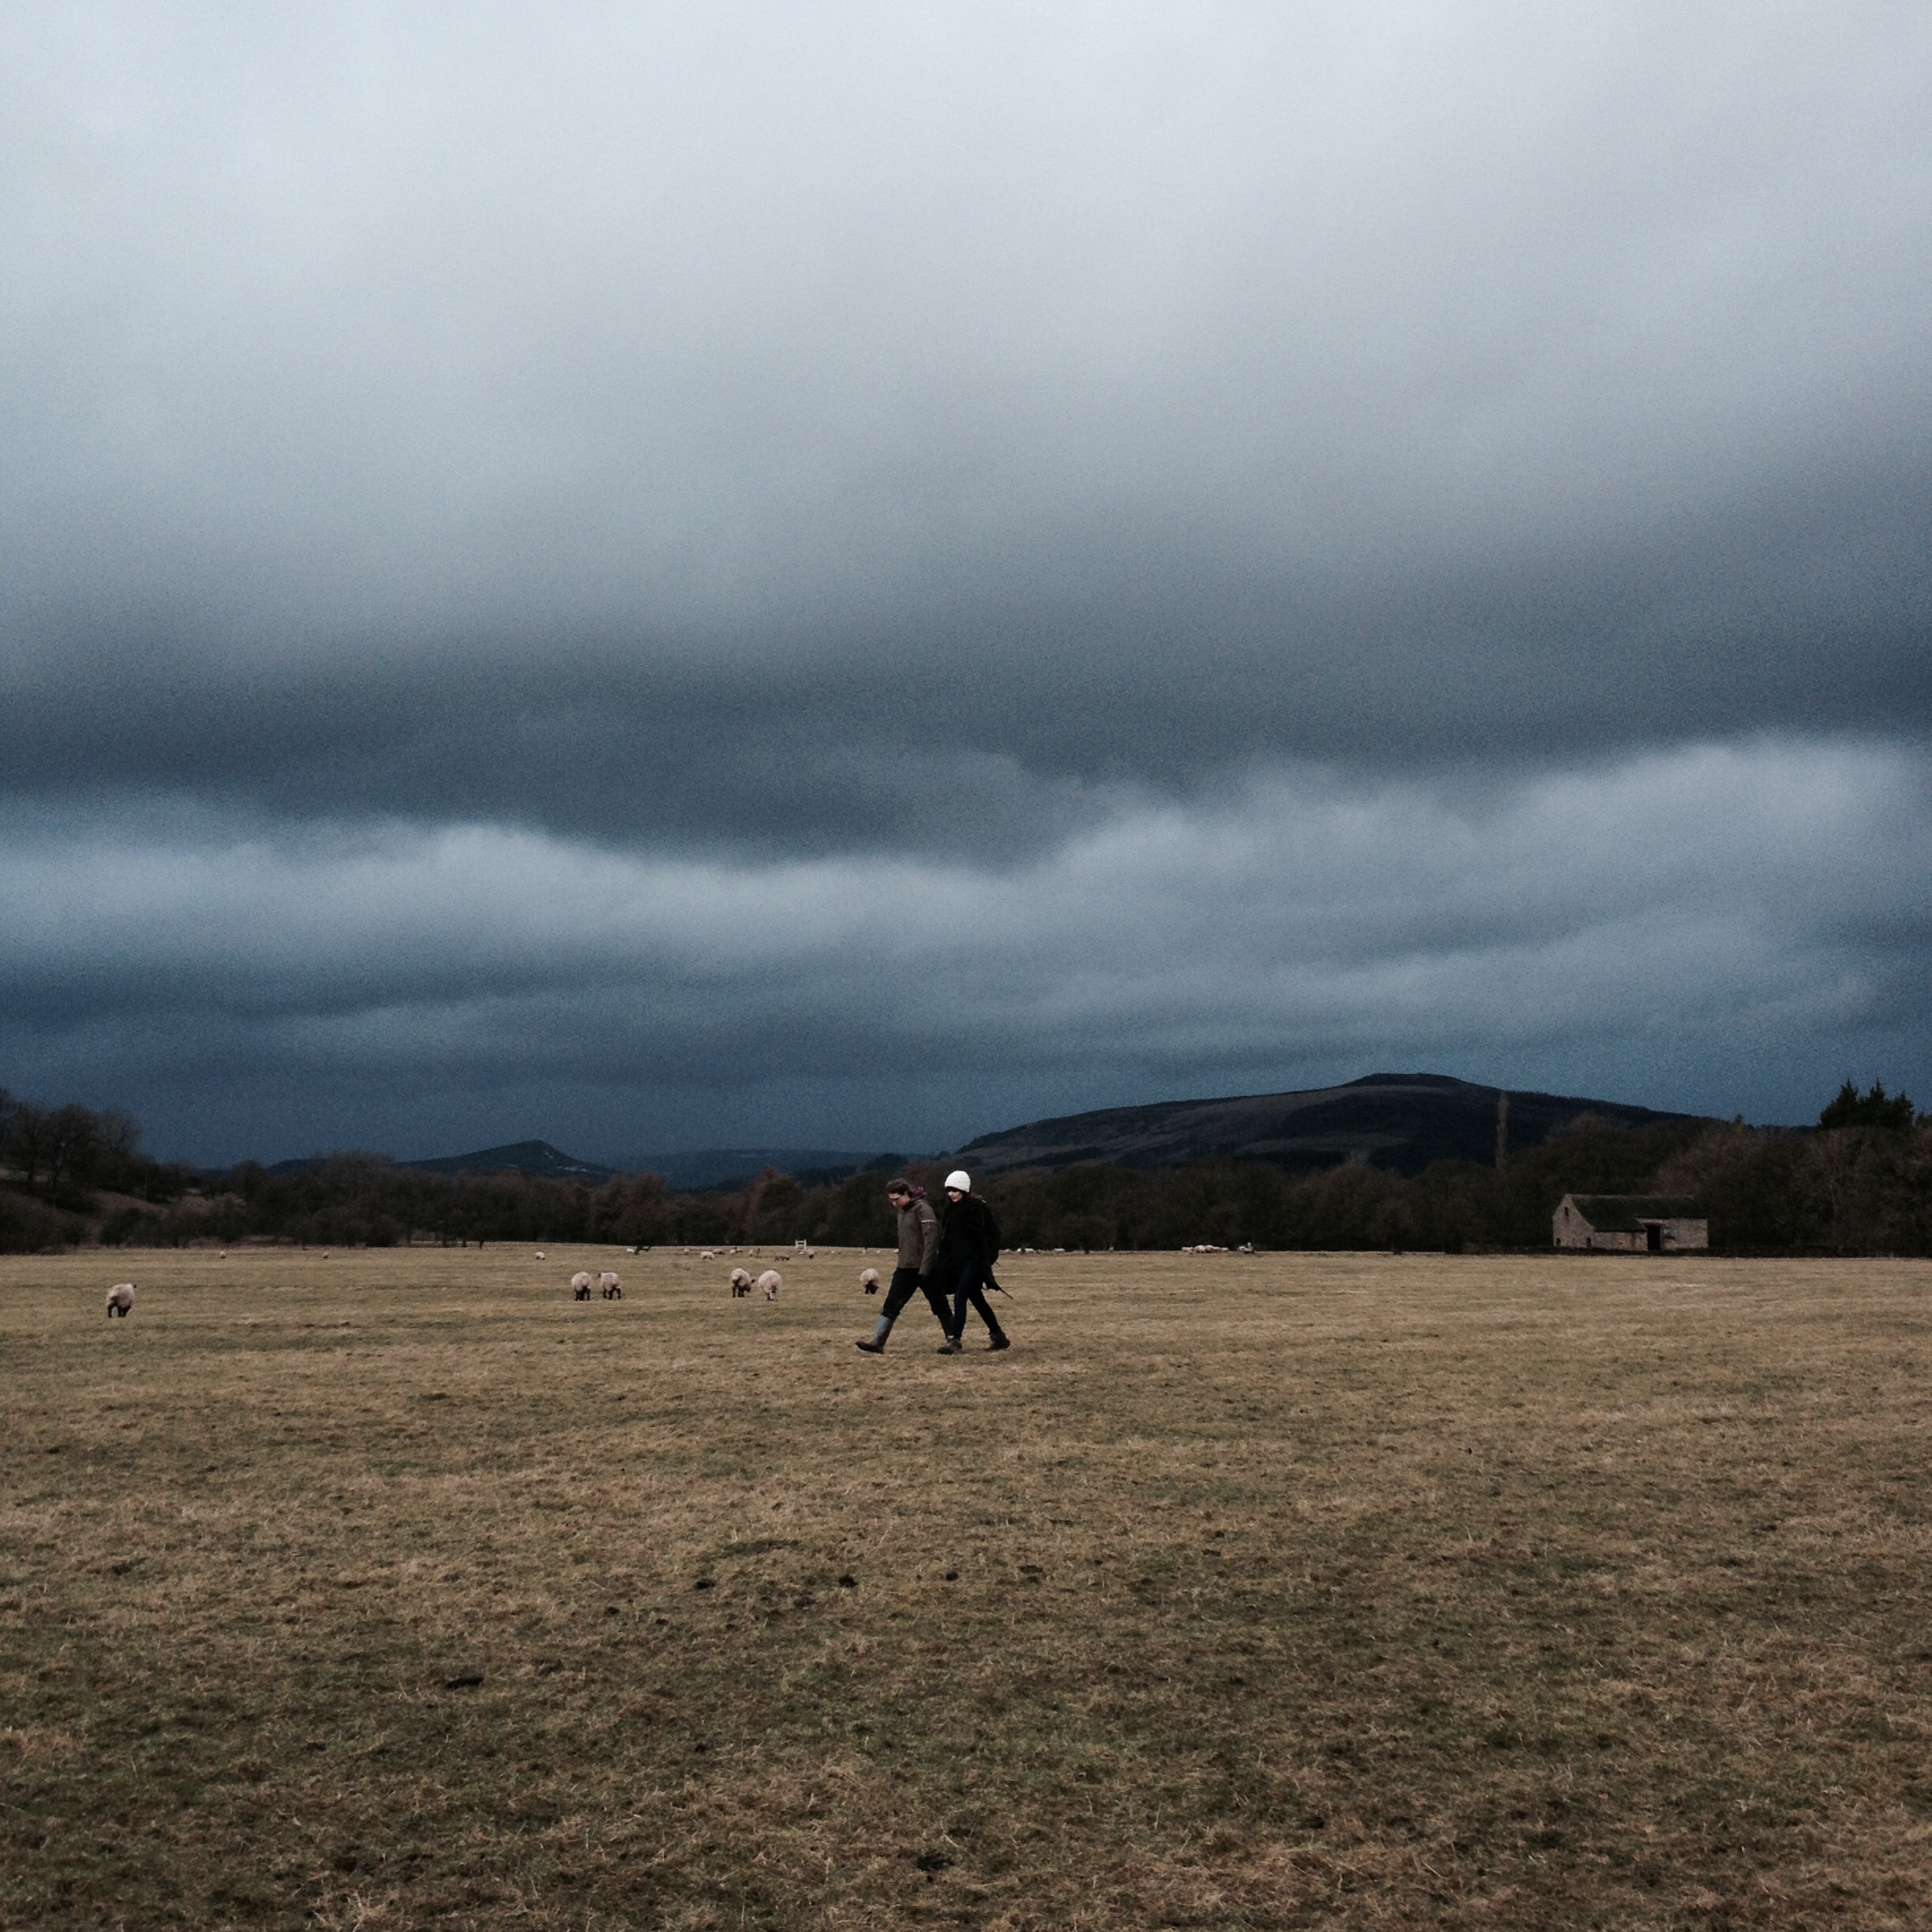
landscape, sea, coast, nature, horizon, mountain, cloud, sky, field, prairie, hill, wind, weather, plain, habitat, rural area, natural environment, atmospheric phenomenon, mountainous landforms